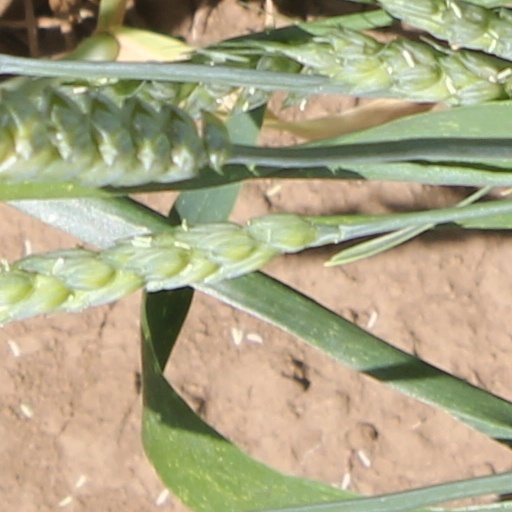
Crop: wheat